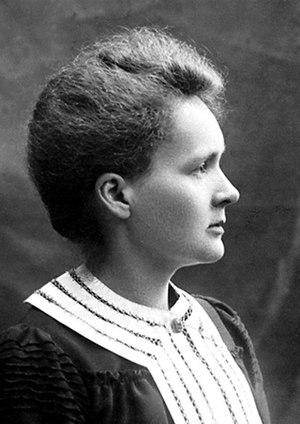
Cet article considère la place des femmes dans l'attribution du prix Nobel. Ce prix a été décerné 54 fois à des femmes, dont deux fois à Marie Curie qui en est par ailleurs la première récipiendaire féminine.
La radioactivité, terme inventé vers 1898 par Pierre Curie, est un phénomène physique naturel au cours duquel des noyaux atomiques instables se désintègrent spontanément en d'autres noyaux, avec dégagement d'énergie sous forme de divers rayonnements. Si les noyaux ainsi créés sont instables, ils donnent à leur tour lieu à une désintégration radioactive. Souvent, ce processus conduit à une chaîne de désintégrations successives – plus ou moins longue et complexe – avant d'aboutir à des noyaux atomiques stables.